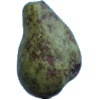
Label: pear_stone